Vöhrenbach

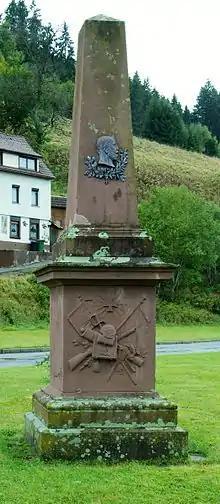
War memorial

Vöhrenbach received a town charter in 1244 from the Counts of Urach as competition to Villingen. However, the town never reached the importance of Villingen. In 1806, the city became part of the newly founded Grand Duchy of Baden.